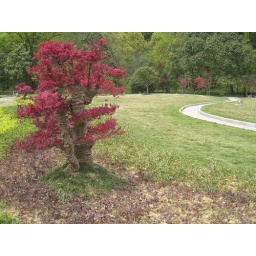
A tree with beautiful red leaves and rope wrapped around it.